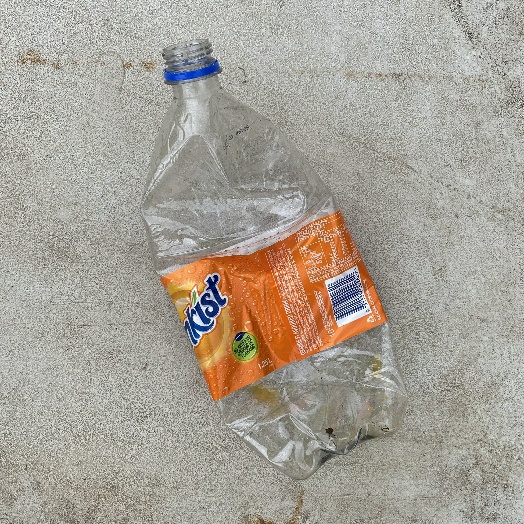
Label: Plastic